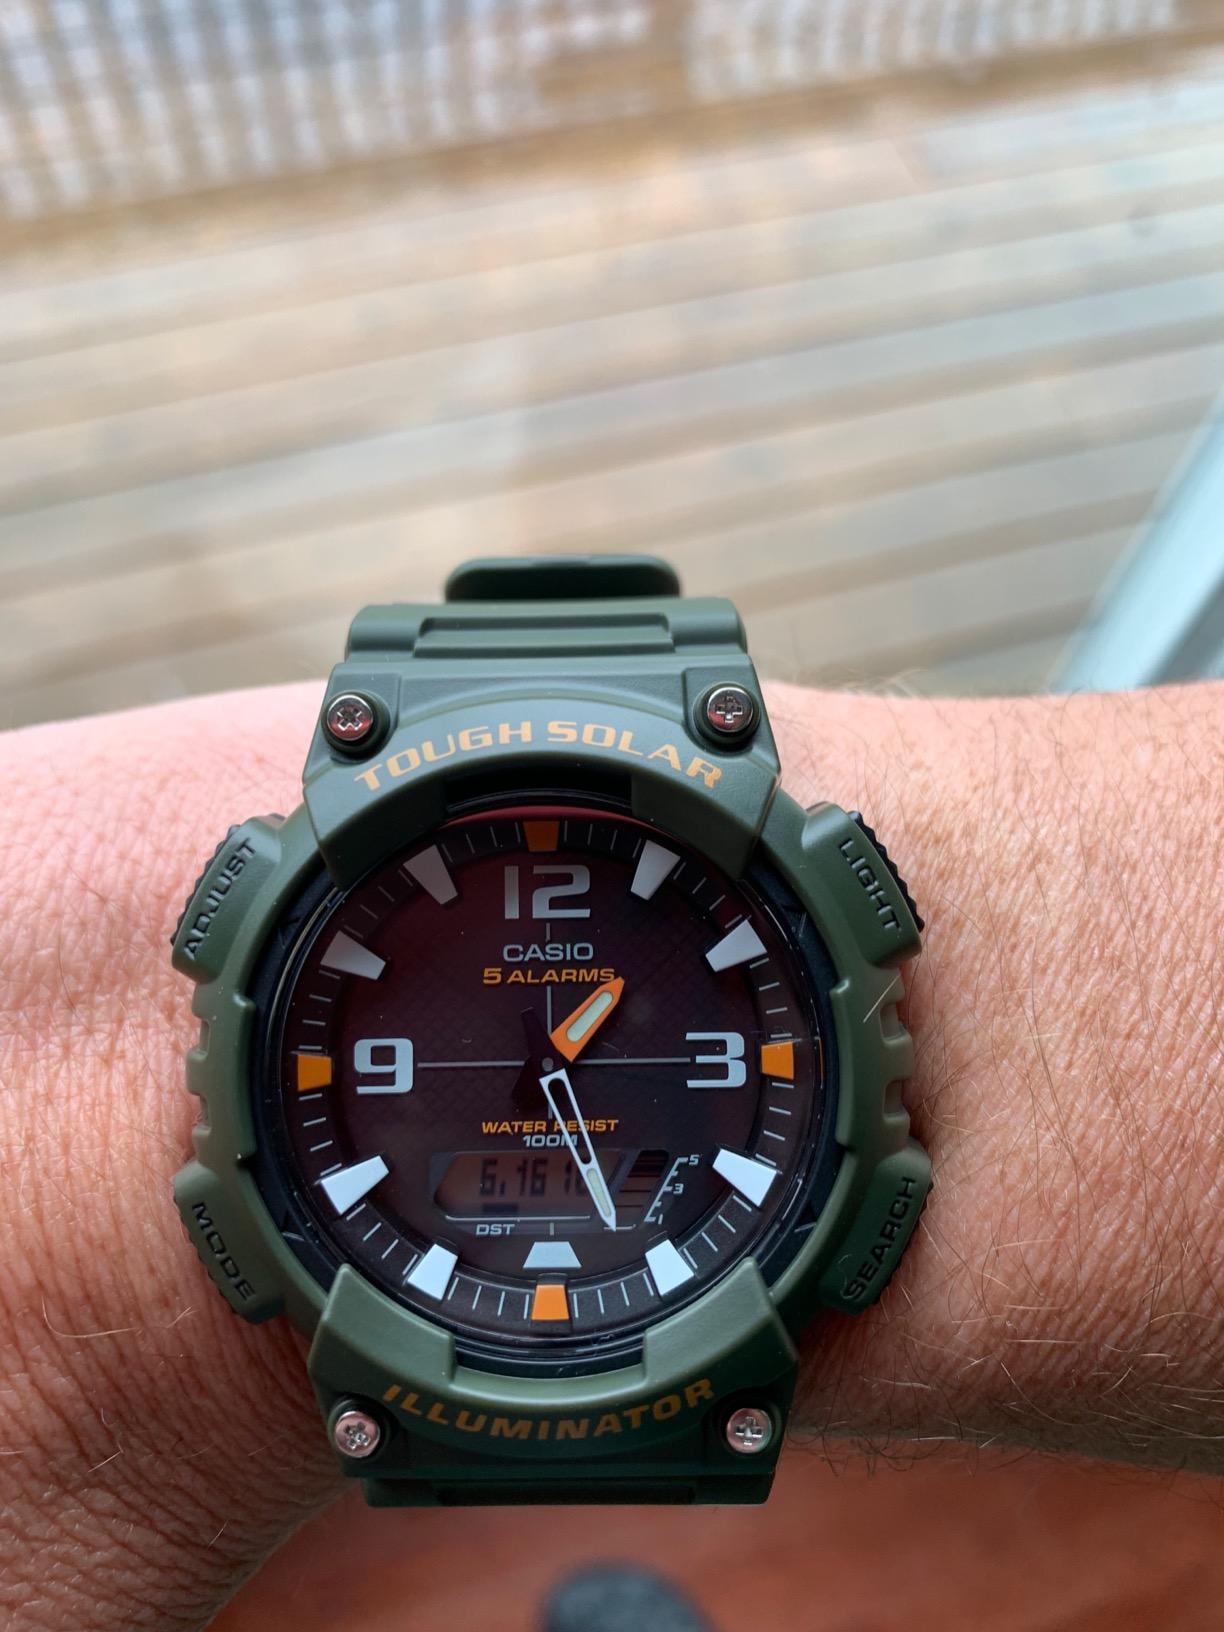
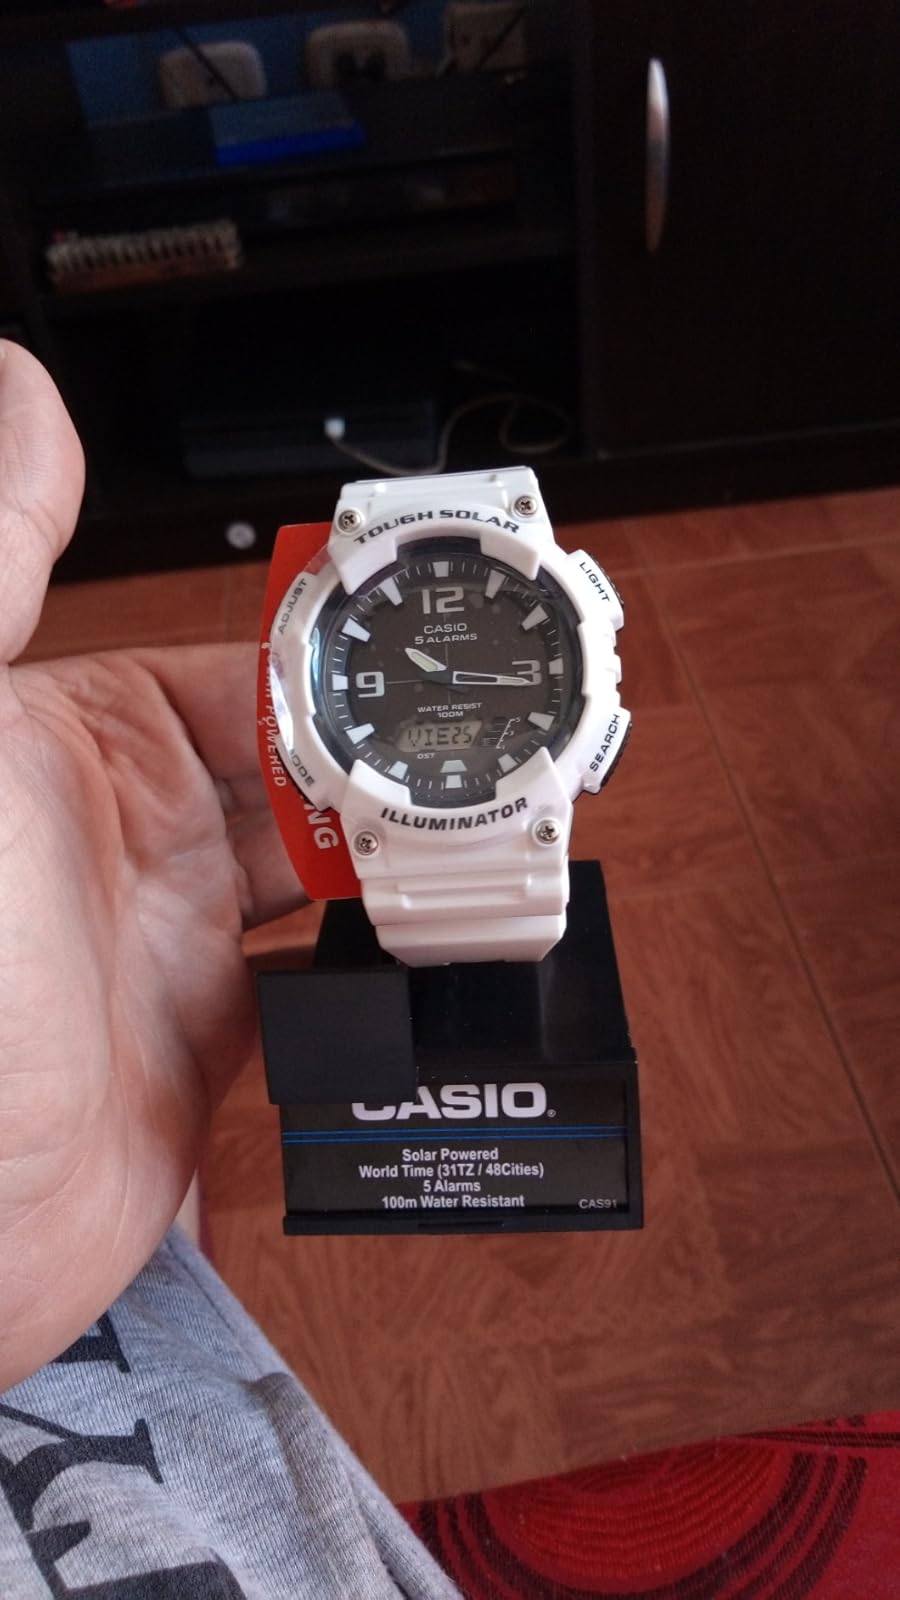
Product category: accessories_watch
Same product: no